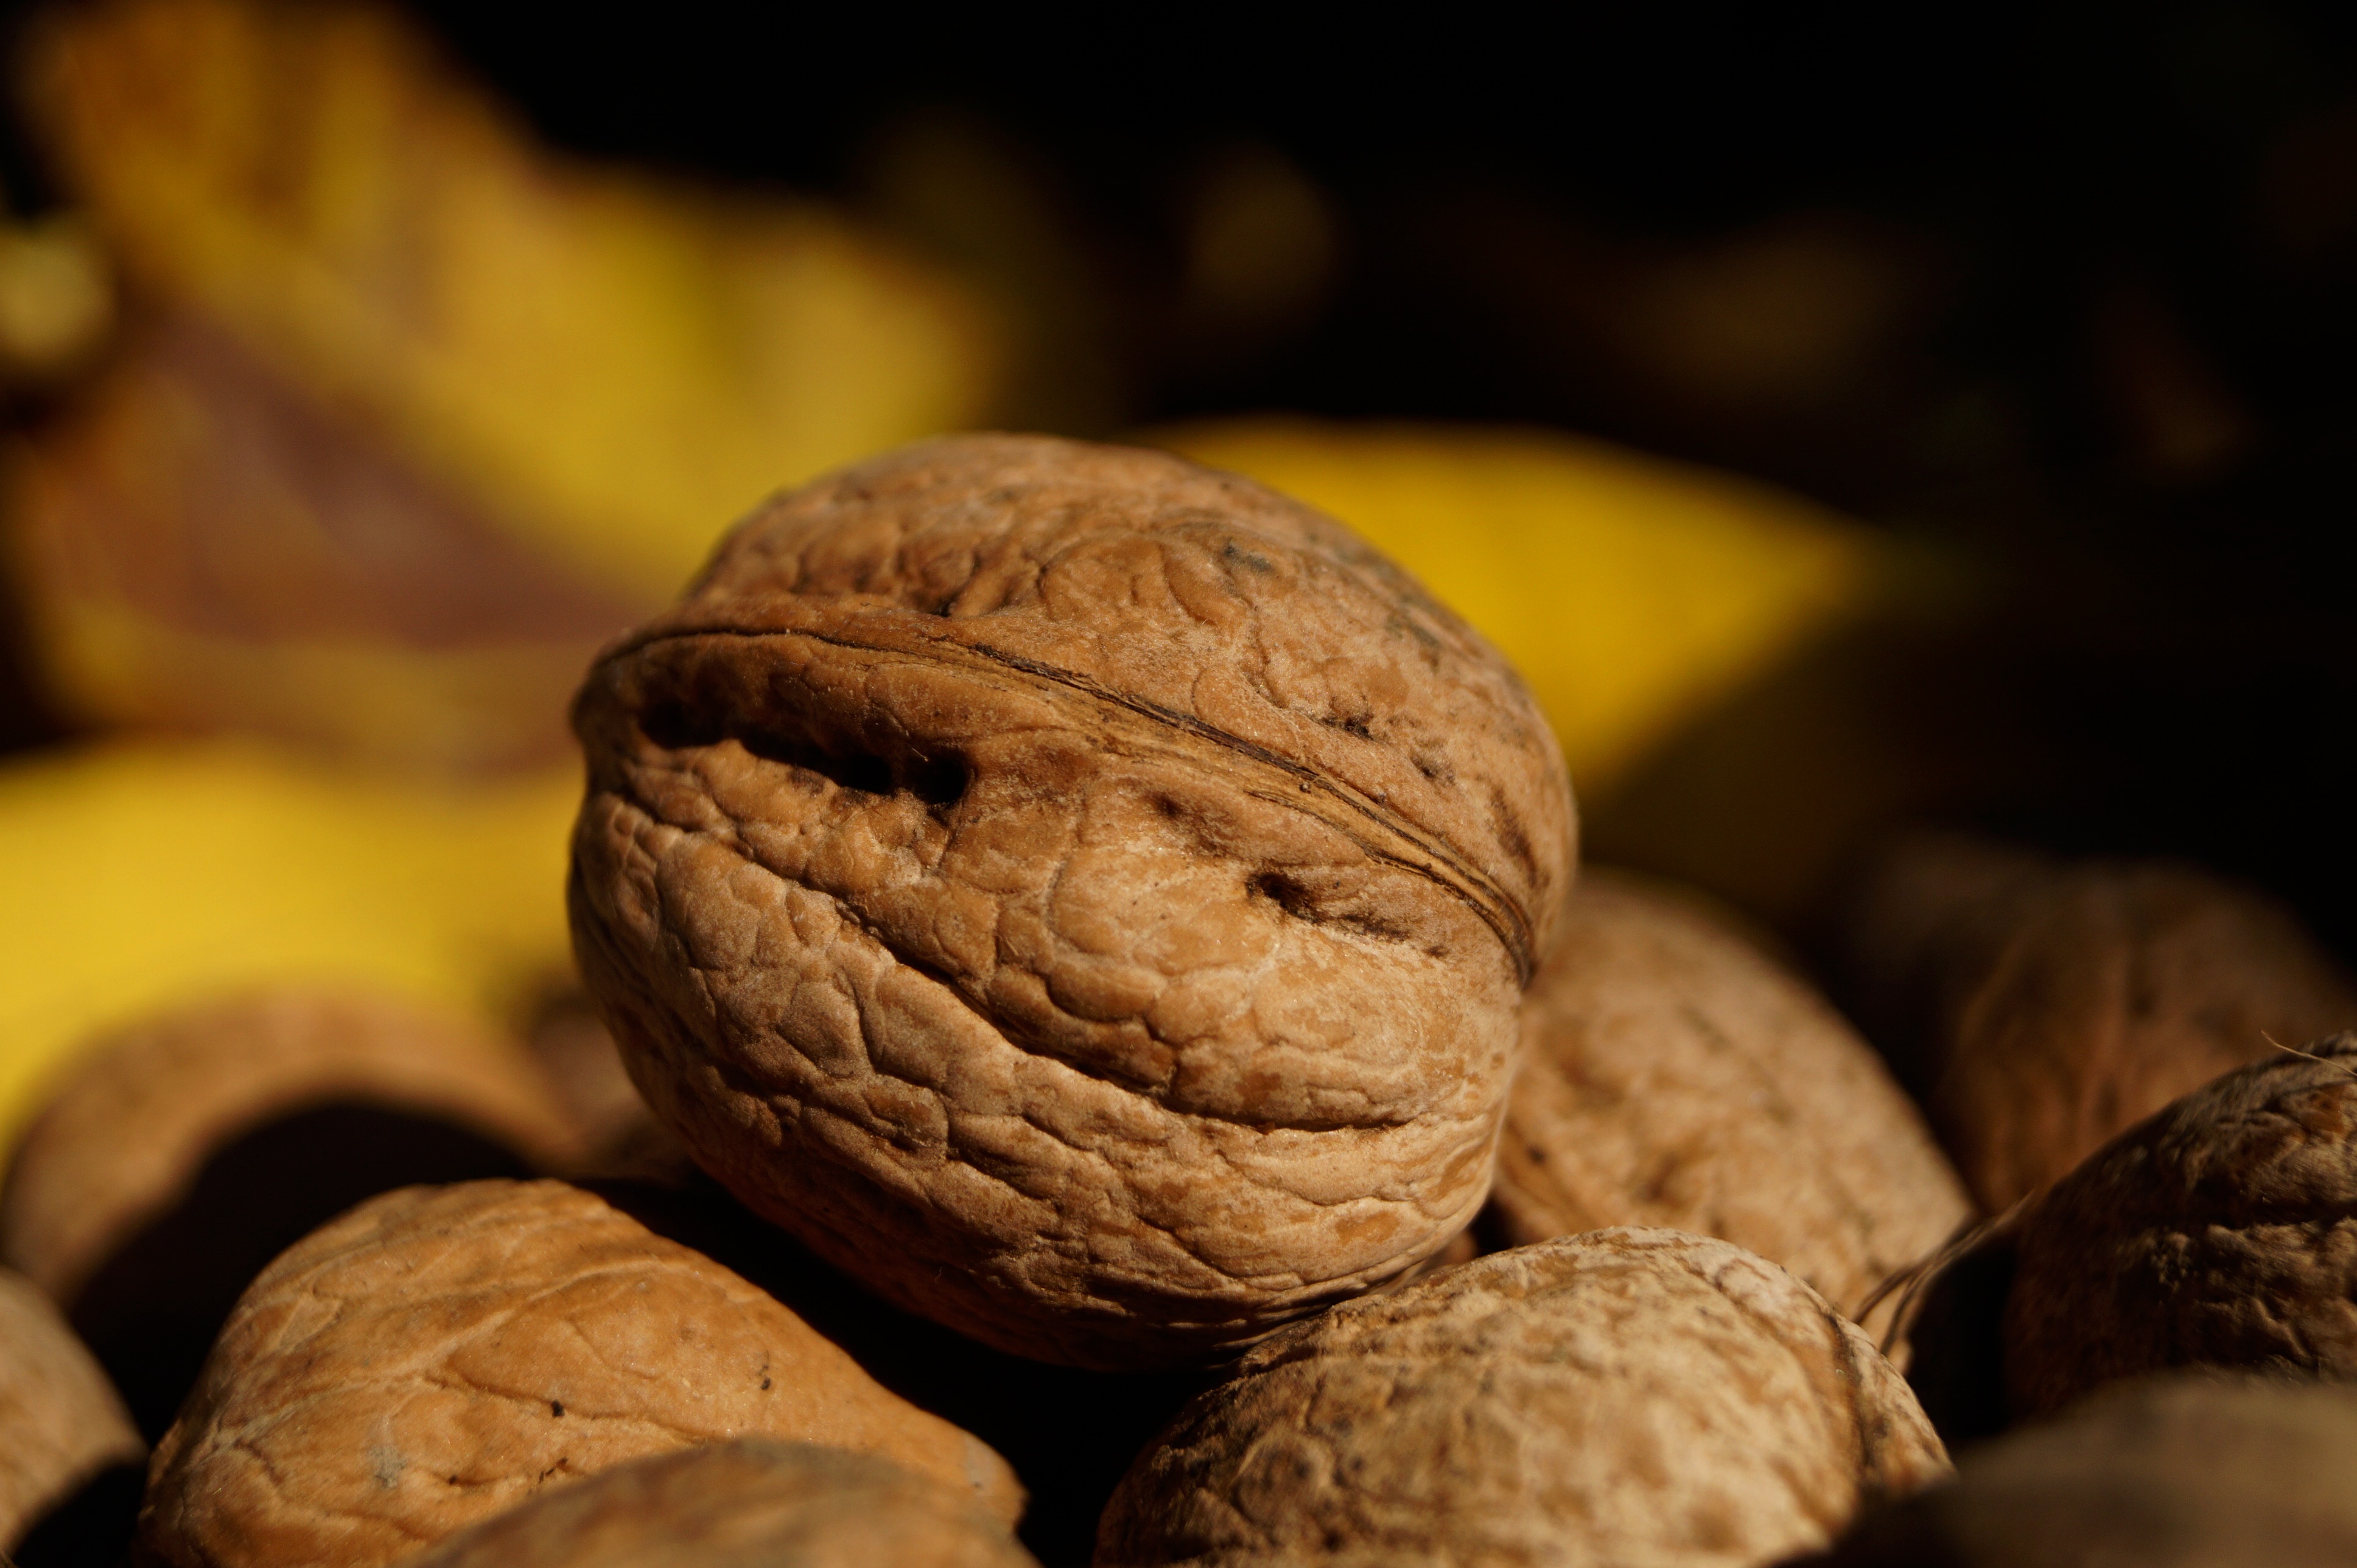
nature, plant, fruit, stone, food, produce, crop, autumn, brown, nut, healthy, walnut, close up, macro photography, flavor, flowering plant, land plant, nuts seeds, tree nuts